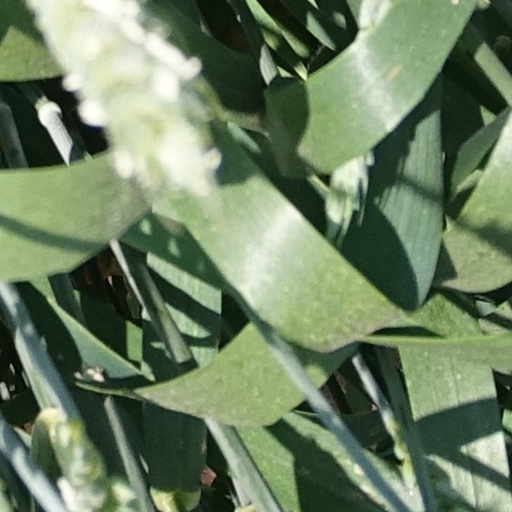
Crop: wheat